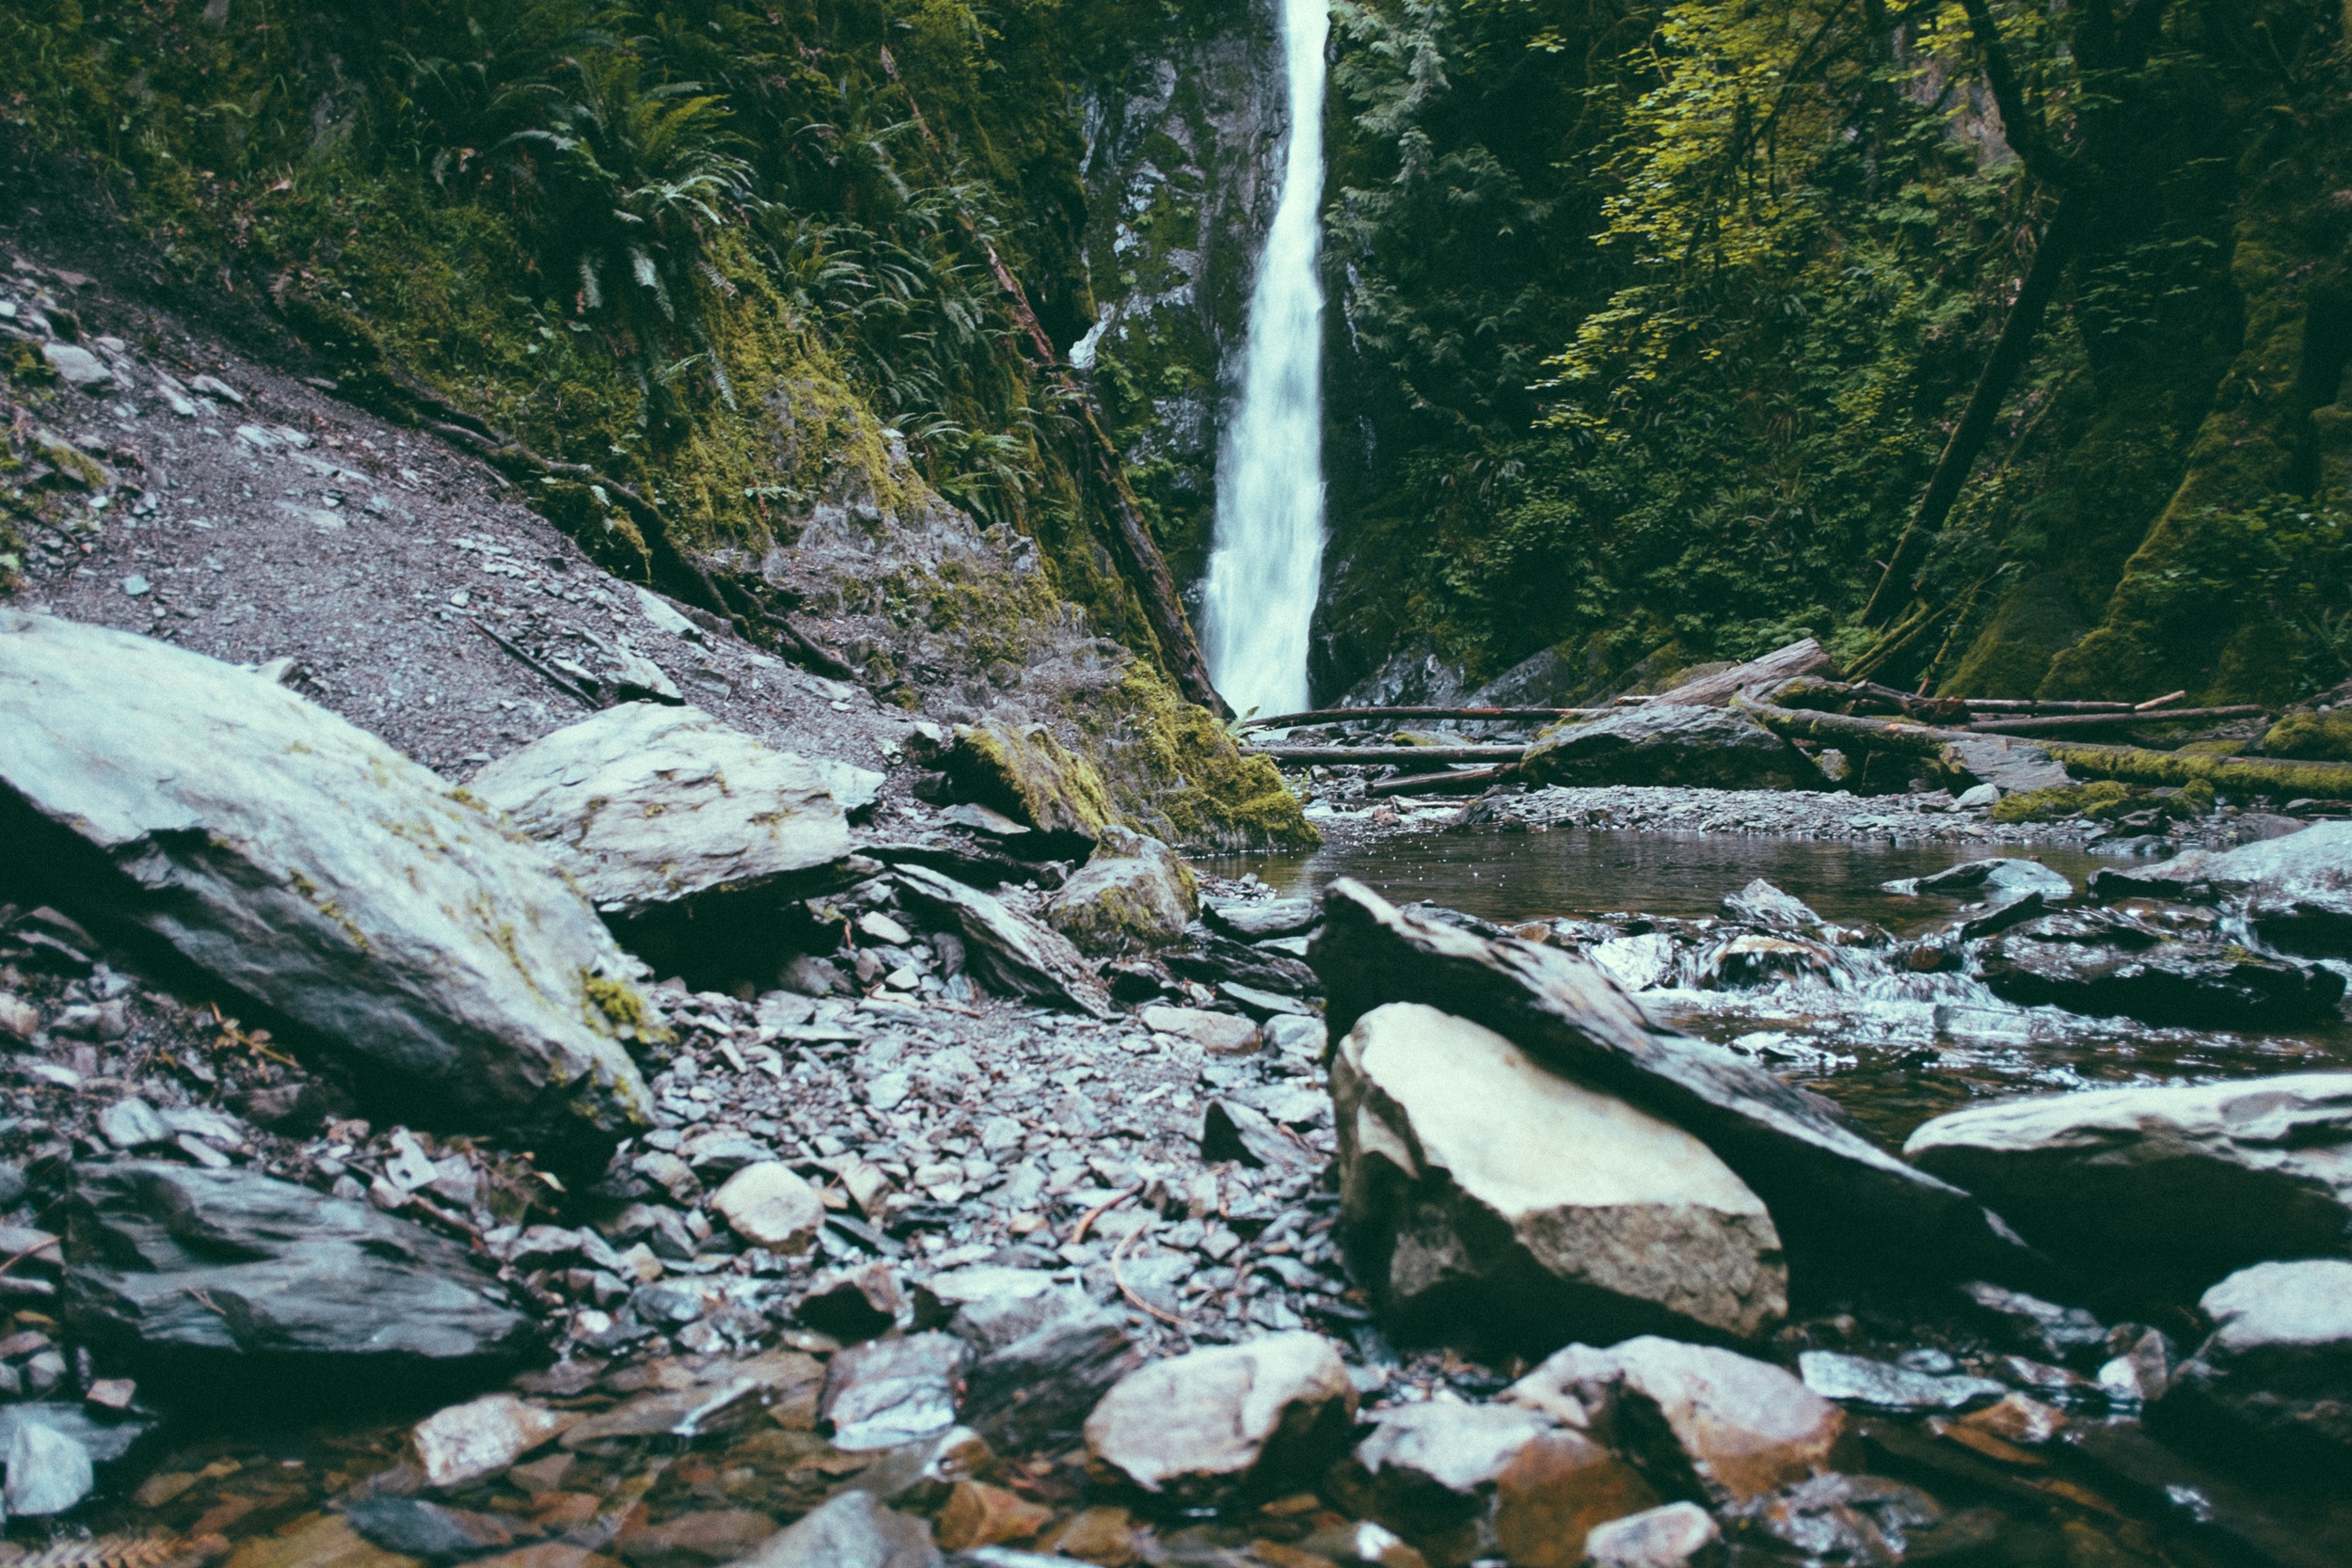
water, nature, rock, waterfall, creek, wilderness, mountain, river, valley, mountain range, stream, rapid, fjord, body of water, ravine, water feature, moraine